F.I.S.T. (film)

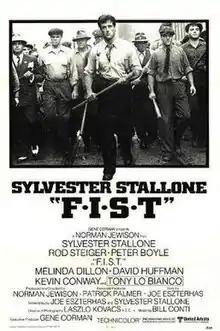
Theatrical release poster

F.I.S.T. (stylized on-screen as F•I•S•T) is a 1978 American action crime drama film produced and directed by Norman Jewison and starring Sylvester Stallone. Produced and conceived by Gene Corman, and financed by United Artists. It co-stars Rod Steiger, Melinda Dillon, Peter Boyle, Tony Lo Bianco, and more. The screenplay credited Joe Eszterhas and Stallone, from a 500 pages draft by Eszterhas.